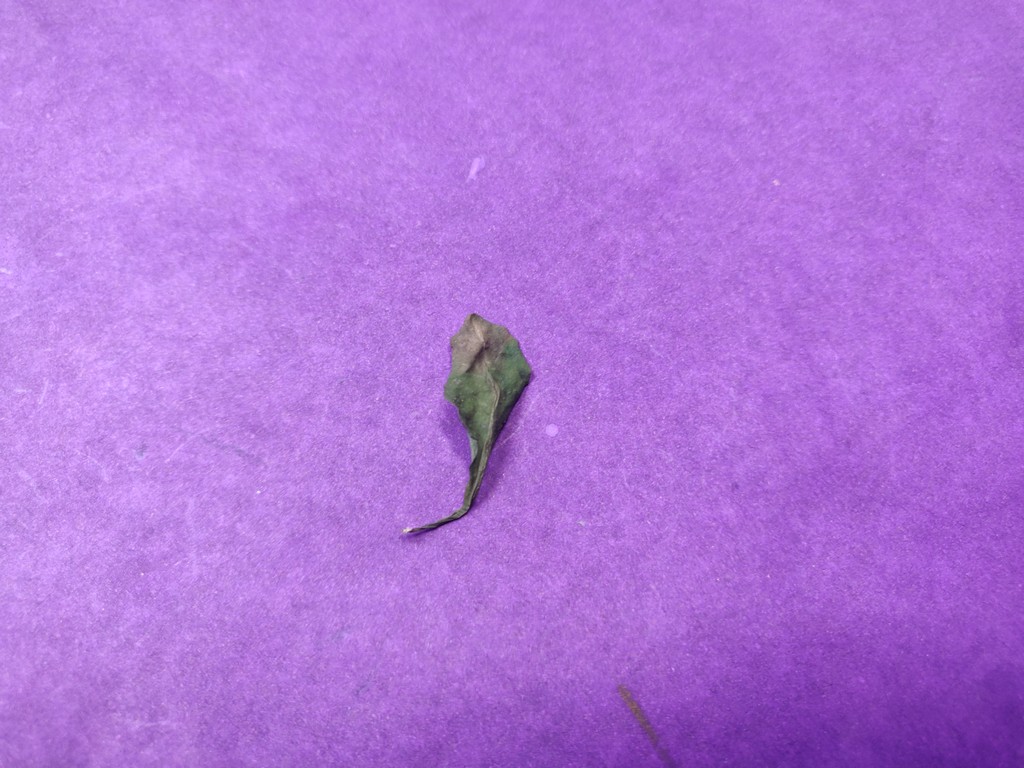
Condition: Dried
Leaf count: single
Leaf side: unknown